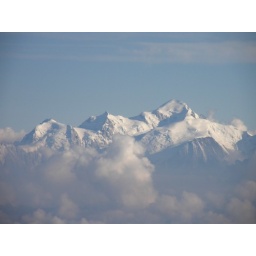
taken through the airplane window on the Zurich-Geneva flight in late afternoon